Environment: real
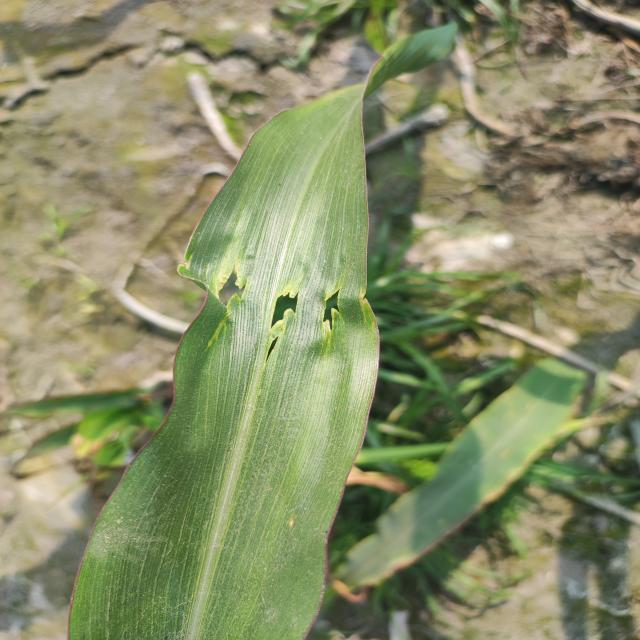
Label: fall_armyworm